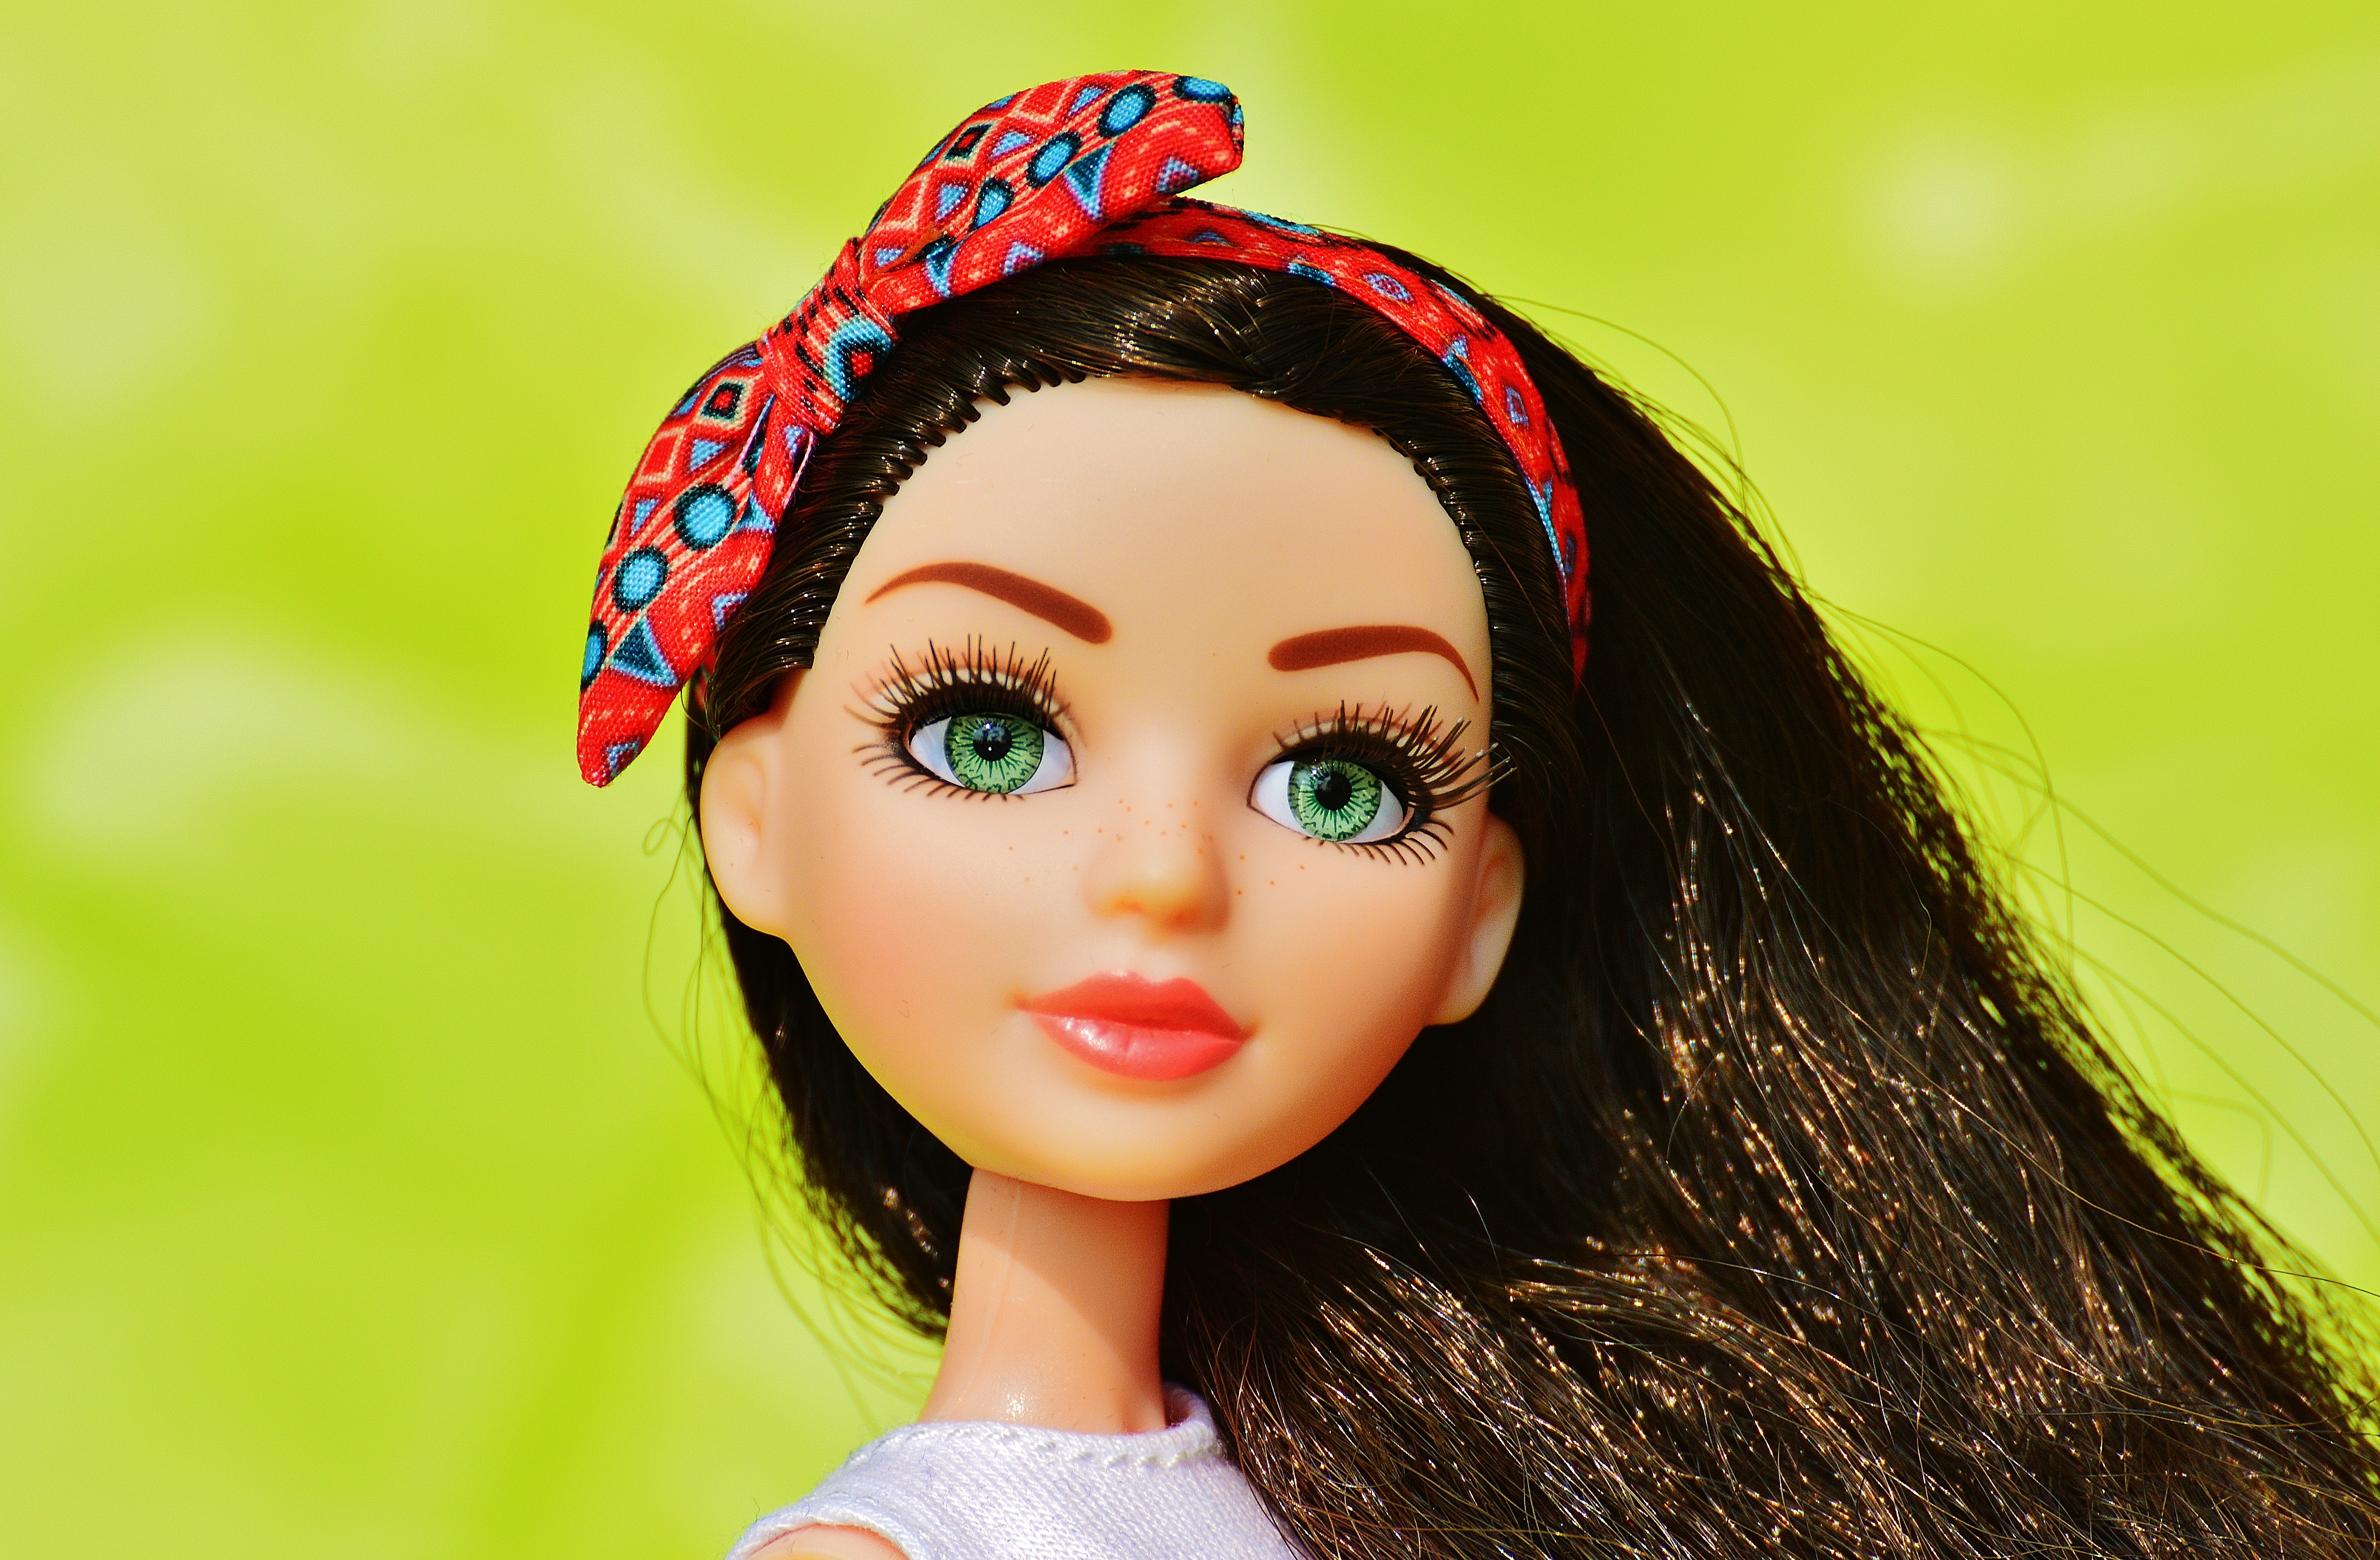
girl, hair, play, flower, green, red, fashion, clothing, toy, hairstyle, close up, face, doll, eyes, sporty, dress, figure, eye, head, beauty, beautiful, pretty, organ, sweetness, charming, children toys, girls toys